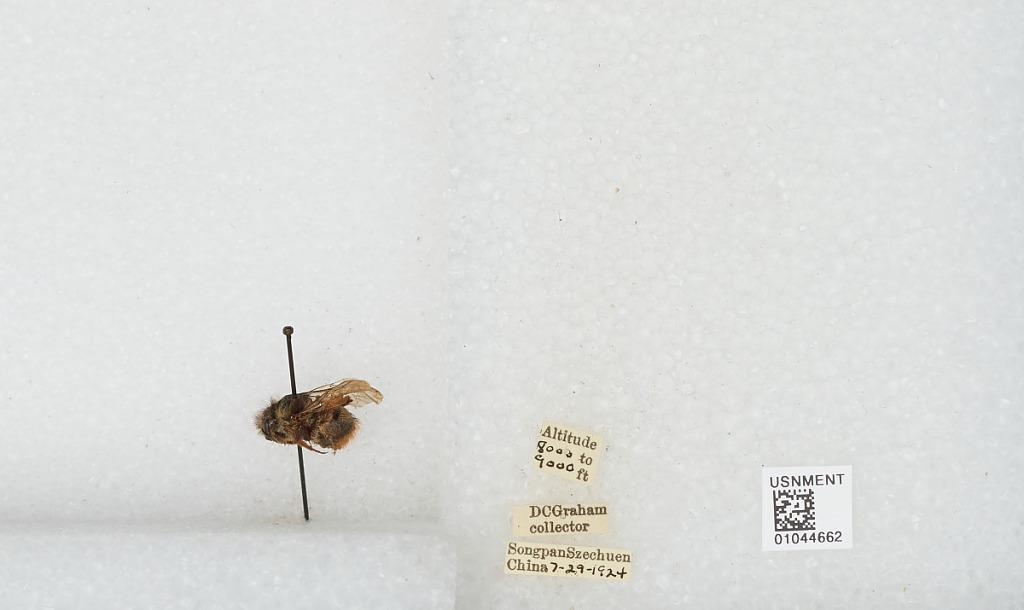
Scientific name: Bombus sp.
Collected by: D. Graham
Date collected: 1924-7-29
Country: China
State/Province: Sichuan
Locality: Songpan